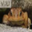
Label: frog